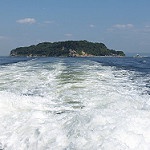
Scene: Outdoor